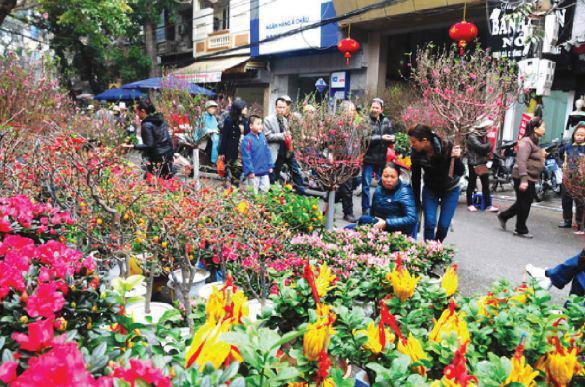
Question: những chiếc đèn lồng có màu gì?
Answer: những chiếc đèn lồng có màu đỏ